Gilbert Martinez Barn

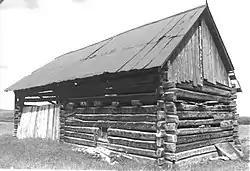
Gilbert Martinez Barn, Los Ojos, NM

The Gilbert Martinez Barn near Los Ojos, New Mexico was built around 1875. It was listed on the National Register of Historic Places in 1985.